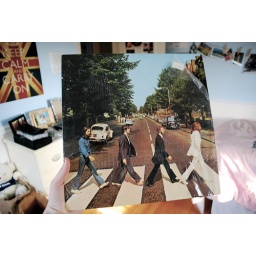
vinyl. black &amp;amp; white in comments.